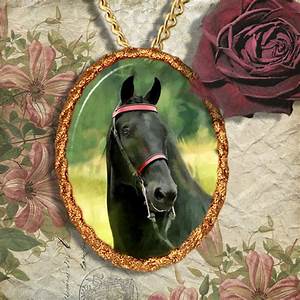
Label: horse